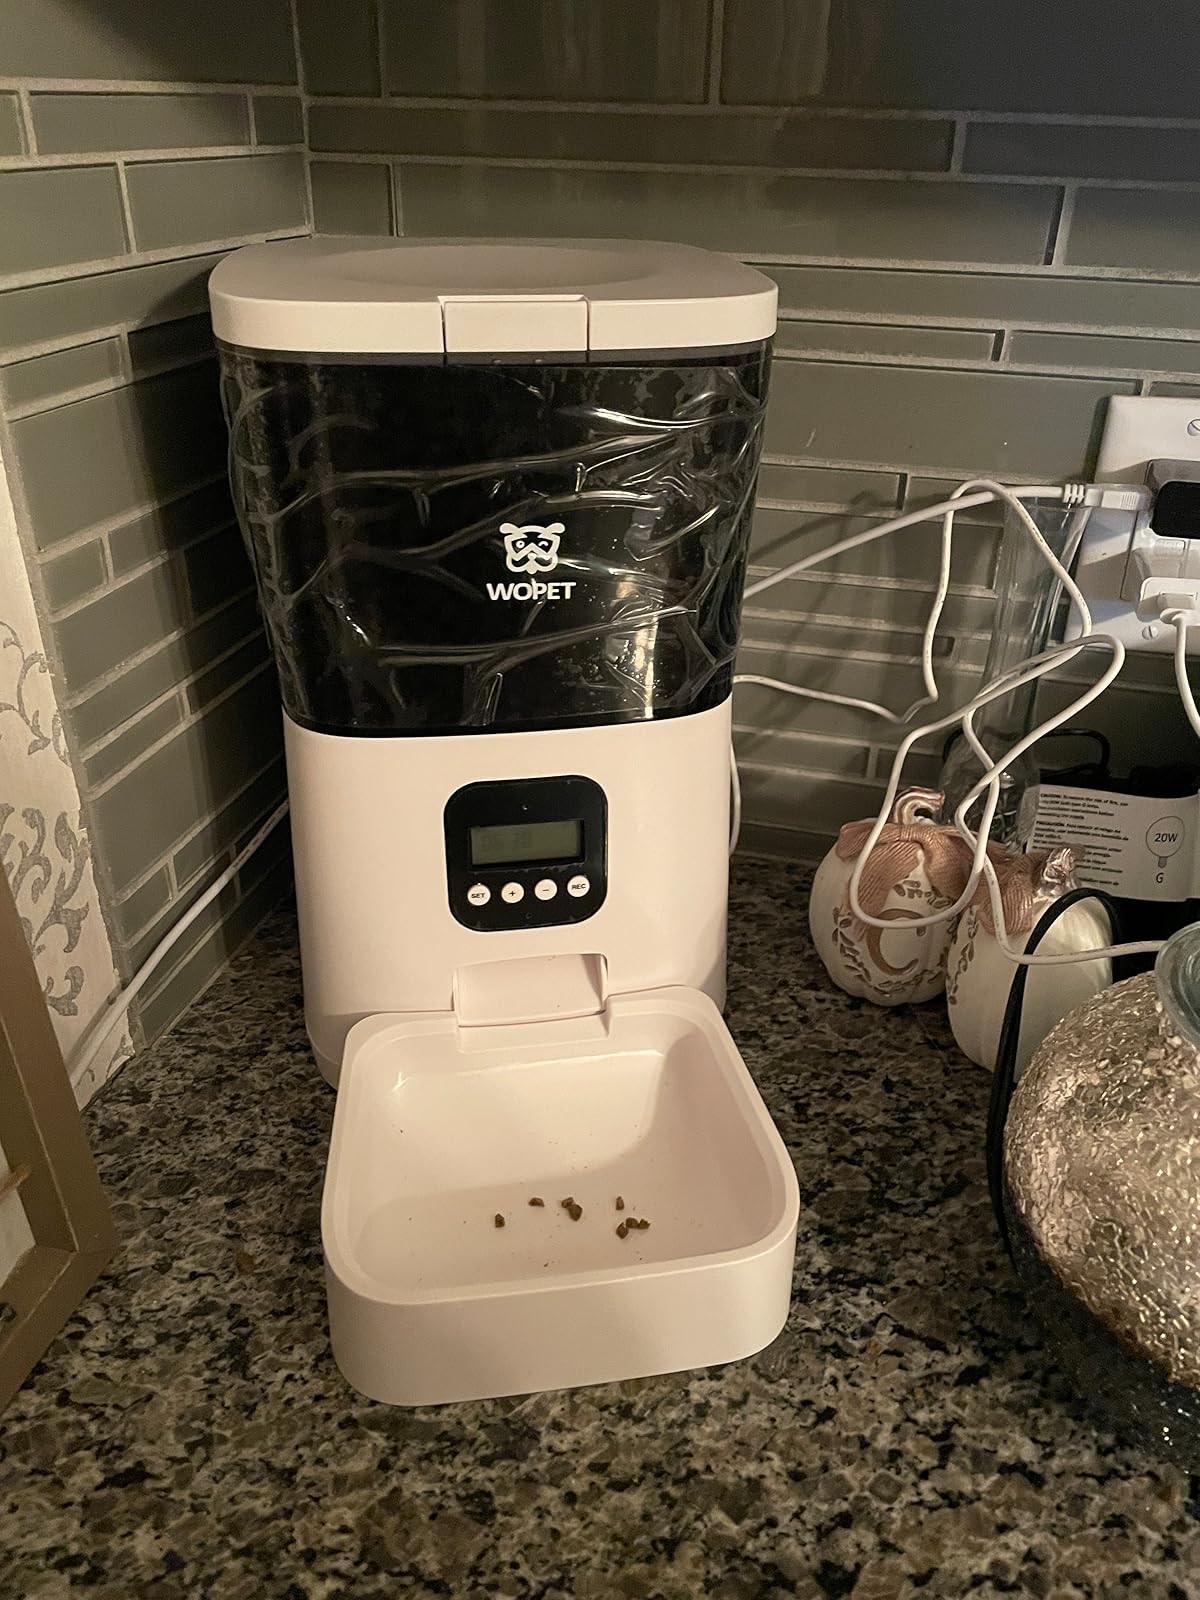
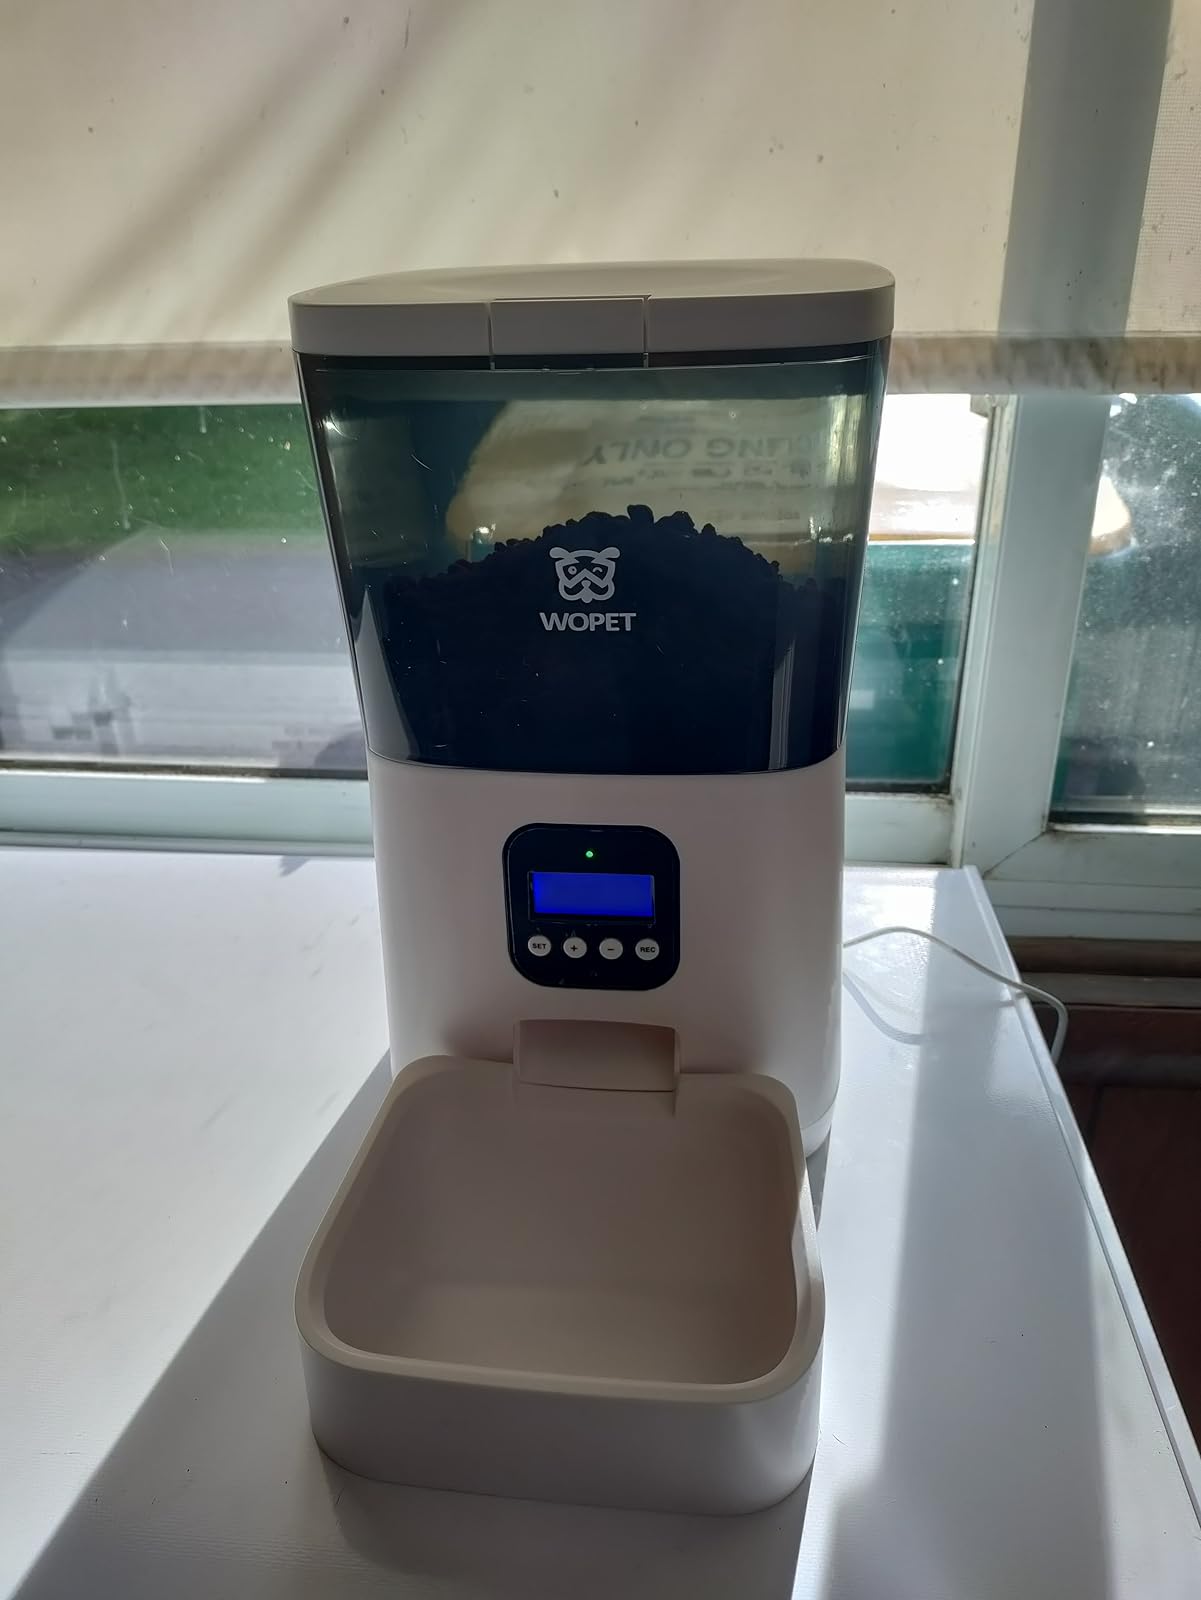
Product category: items_feeder
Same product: yes